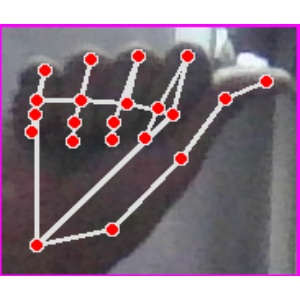
अक्षर: छ